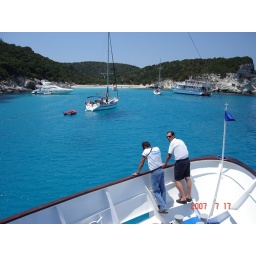
Amazing beach and water around this island